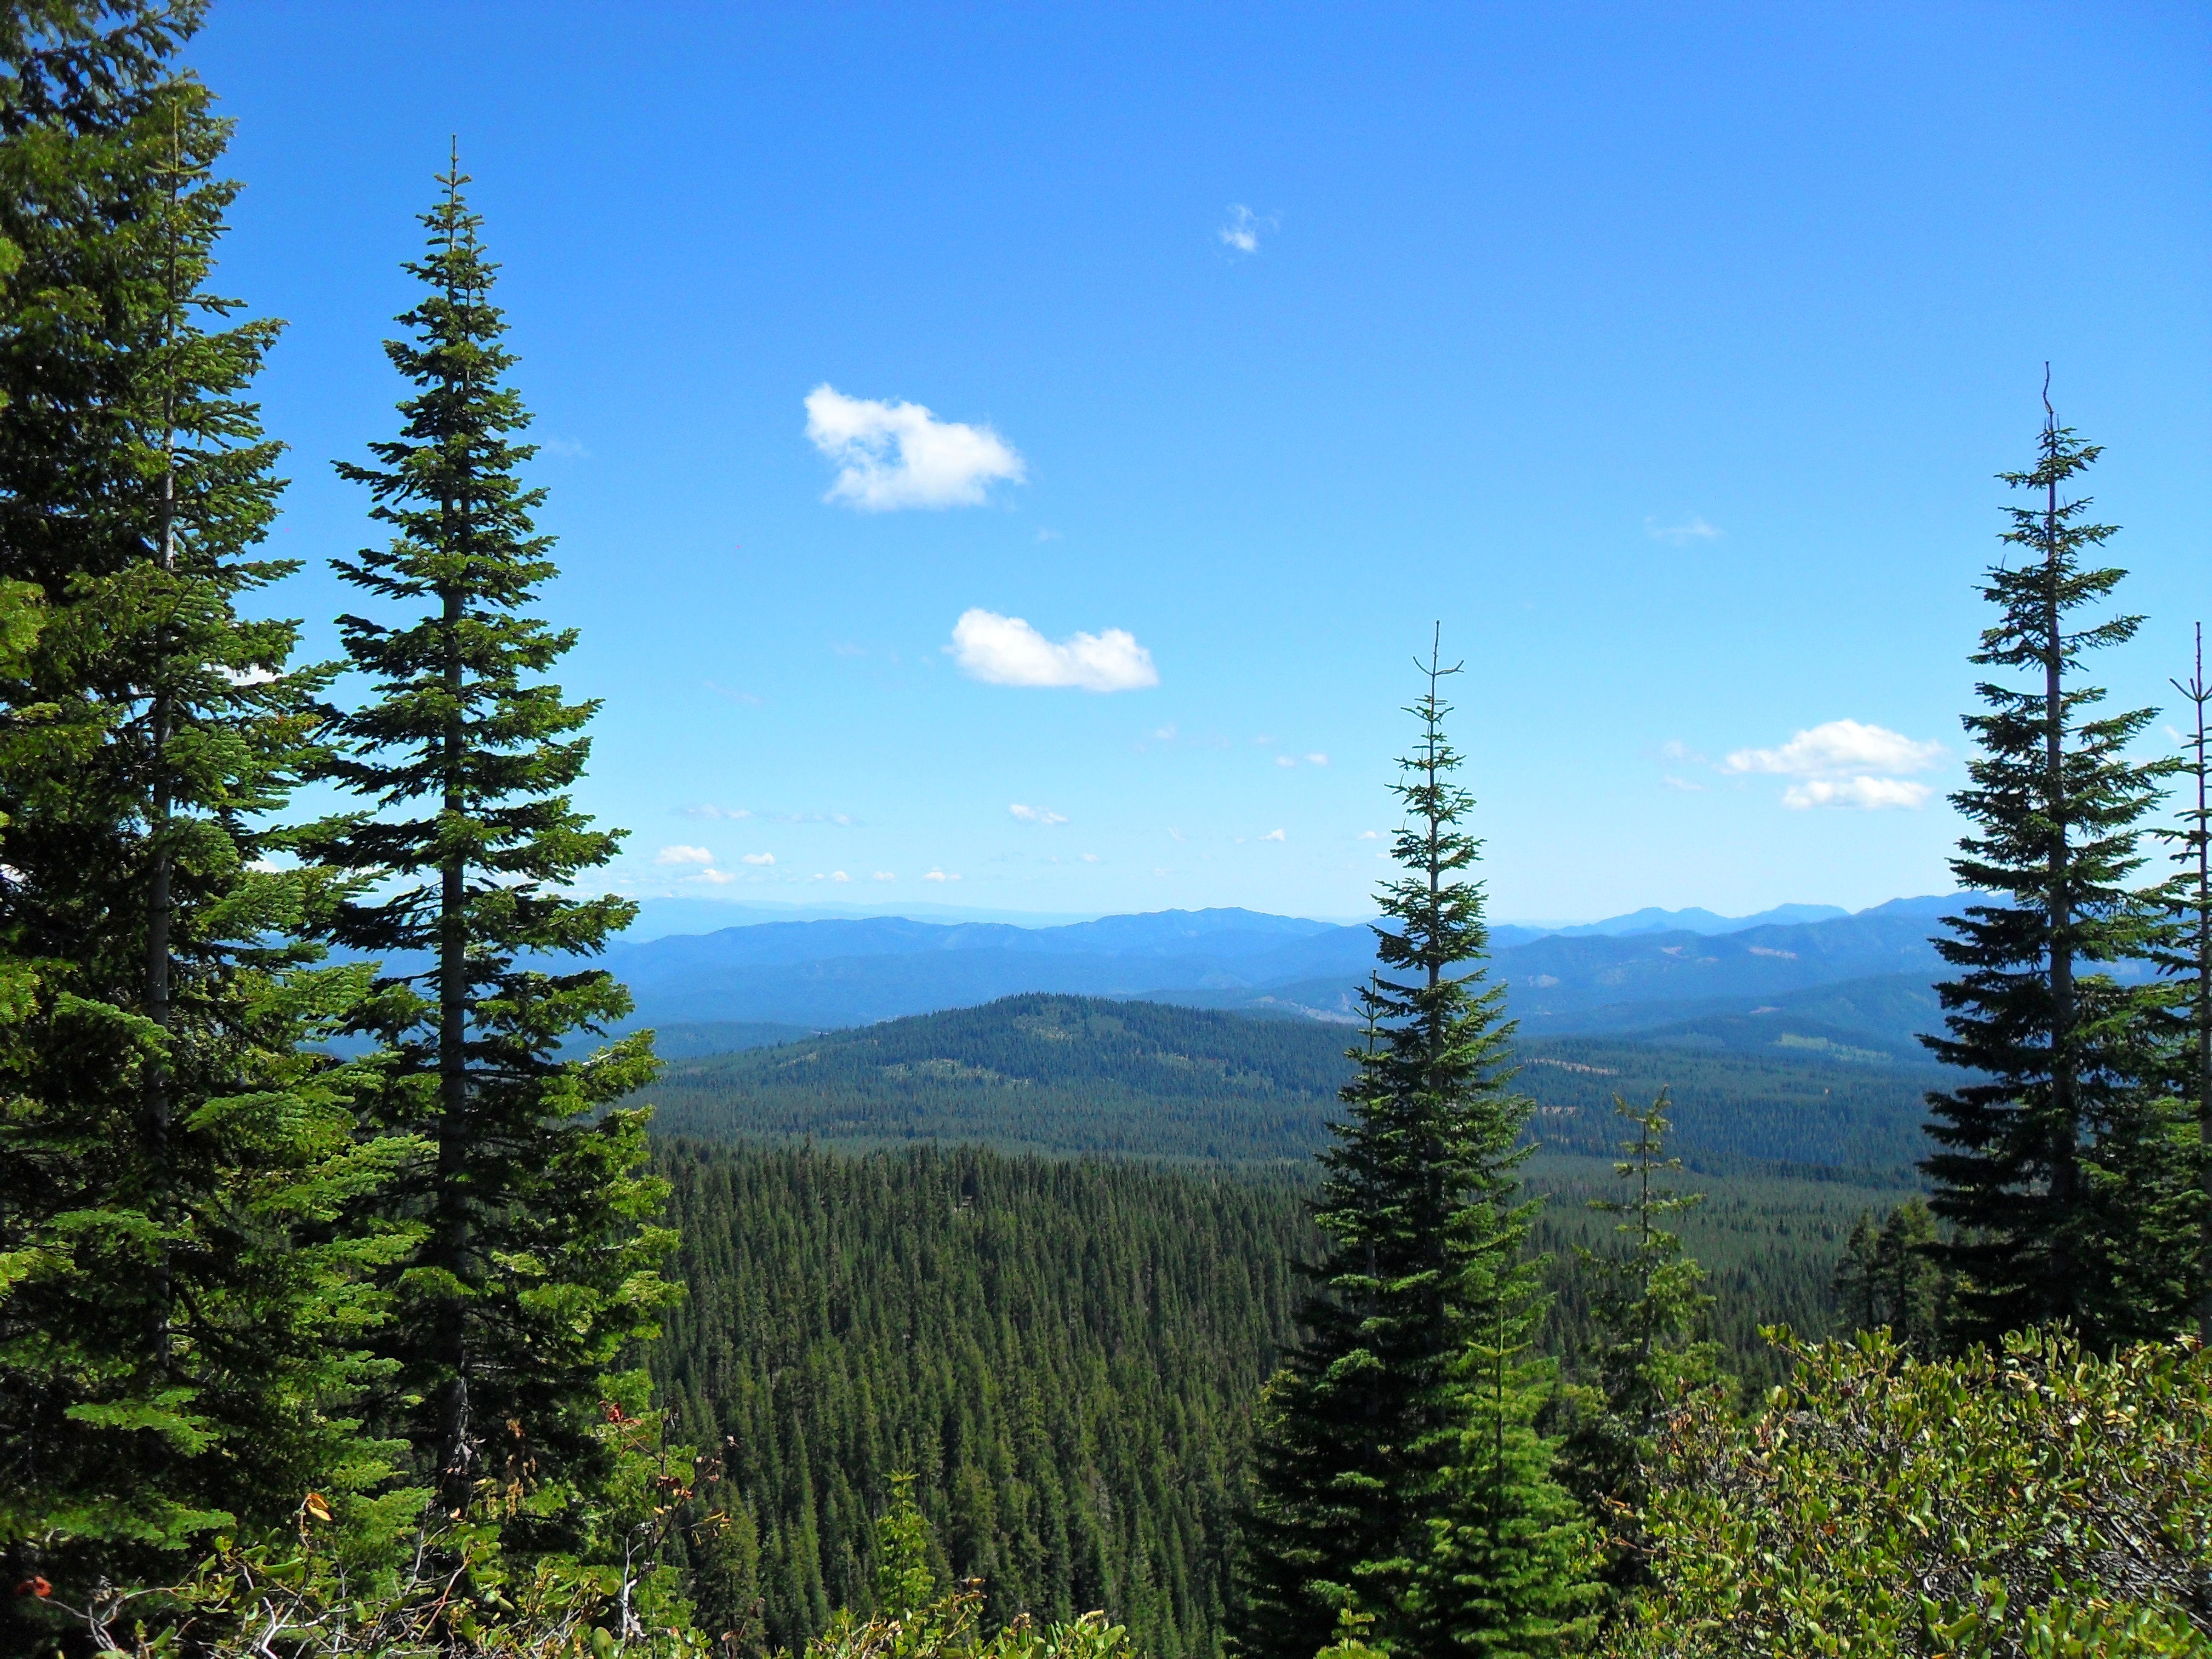
landscape, tree, nature, forest, outdoor, wilderness, mountain, sky, trail, meadow, hill, lake, view, valley, mountain range, green, tranquil, scenic, natural, scenery, blue, fir, ridge, hills, spruce, plateau, beauty, beautiful, scene, habitat, larch, ecosystem, biome, natural environment, woody plant, mountainous landforms, temperate broadleaf and mixed forest, temperate coniferous forest